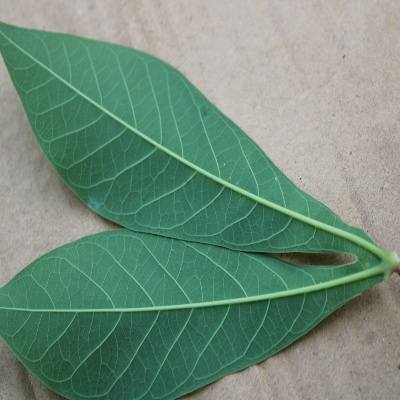
Crop: Cassava
Condition: healthy